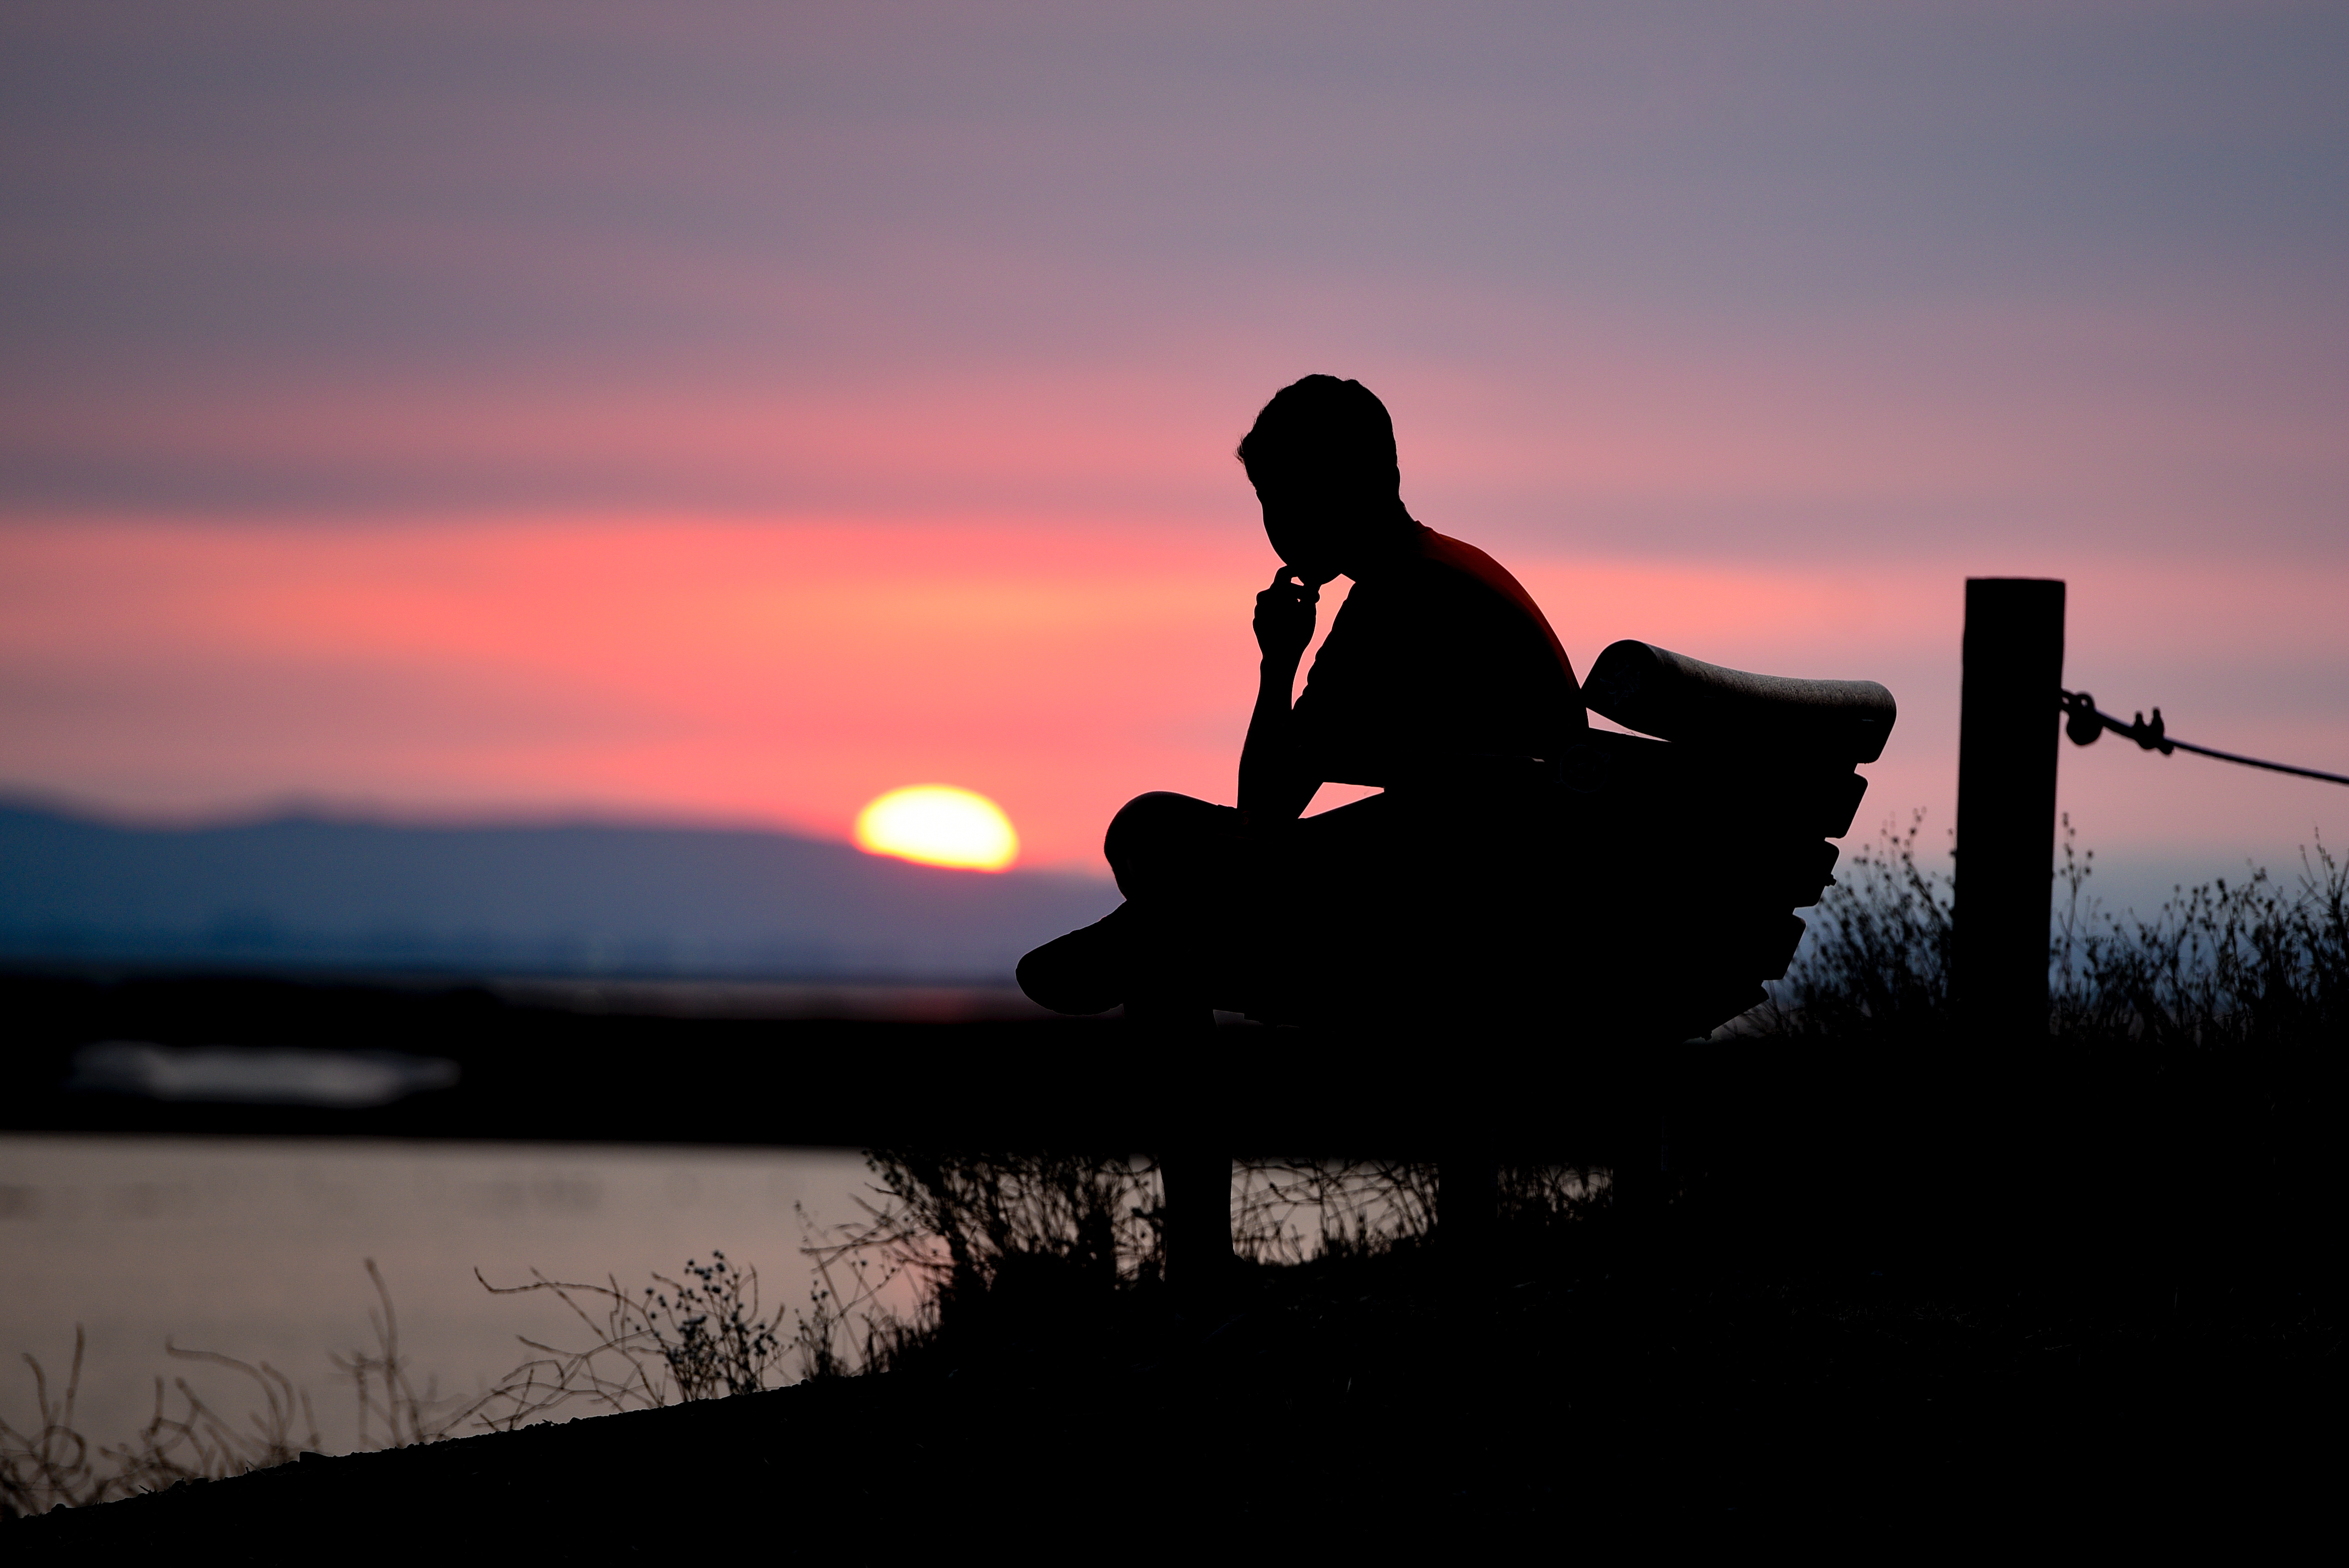
sea, horizon, silhouette, person, sunrise, sunset, bench, morning, dawn, dusk, evening, reflection, sitting